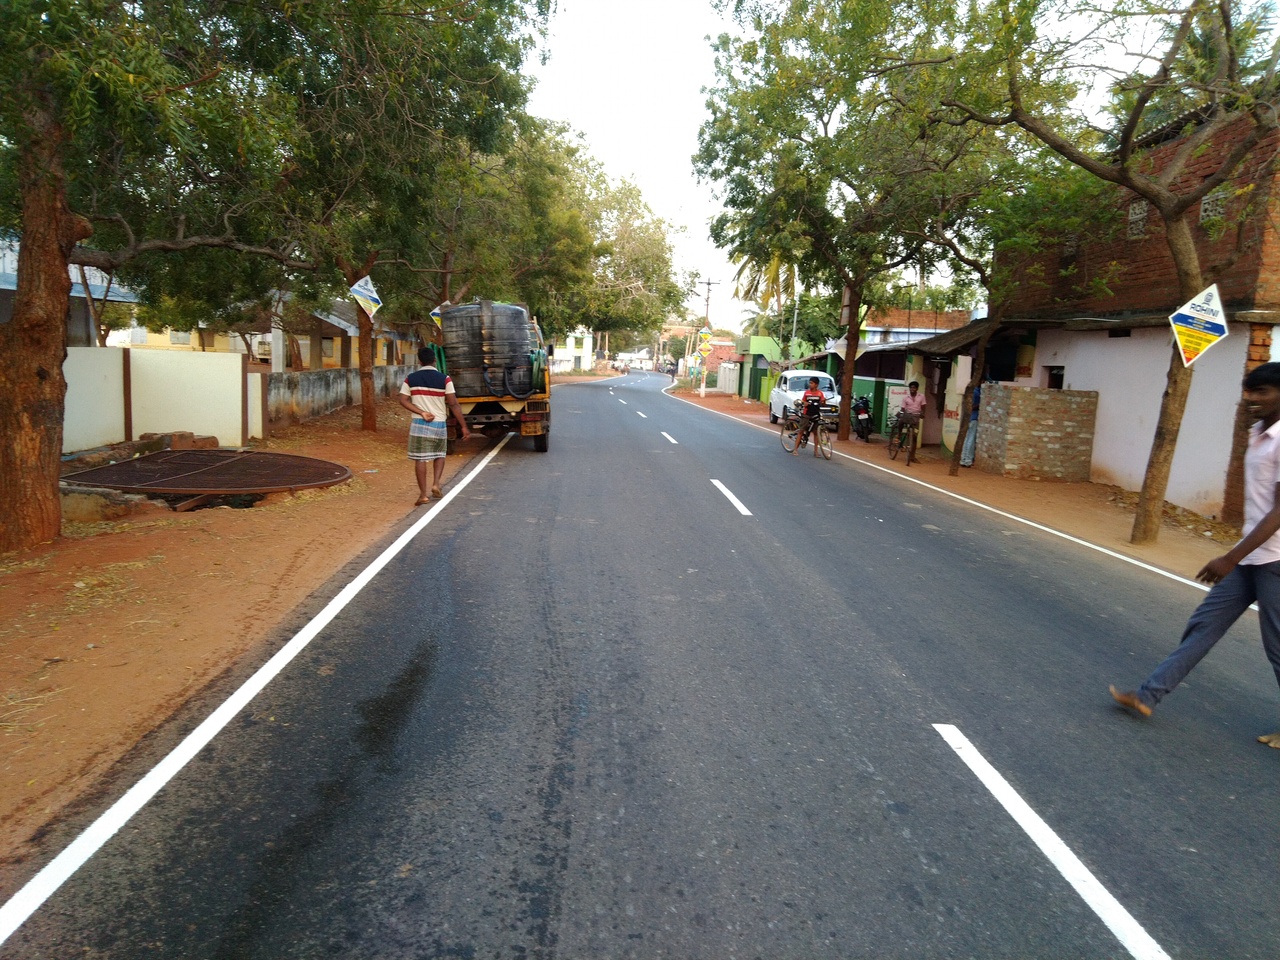
kanyakumari to tiruchendure main road